Answer in natural language. Consider the 3D positions of the objects in the scene and not just the 2D positions in the image. Is the centerpoint of  framed mountain landscape photo at a higher height than pedestal sink with a wide basin? Choose between the following options: no or yes
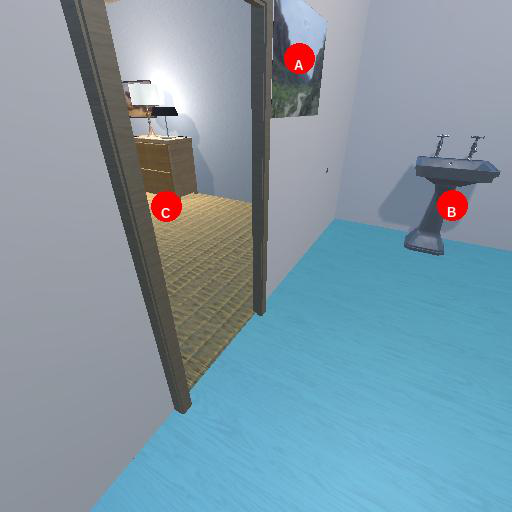
<answer>yes</answer>